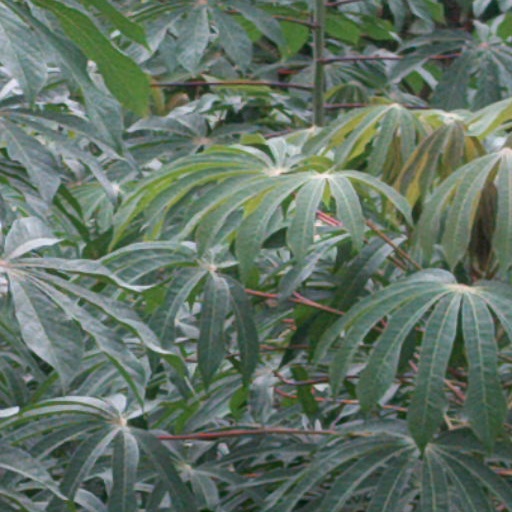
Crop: cassava